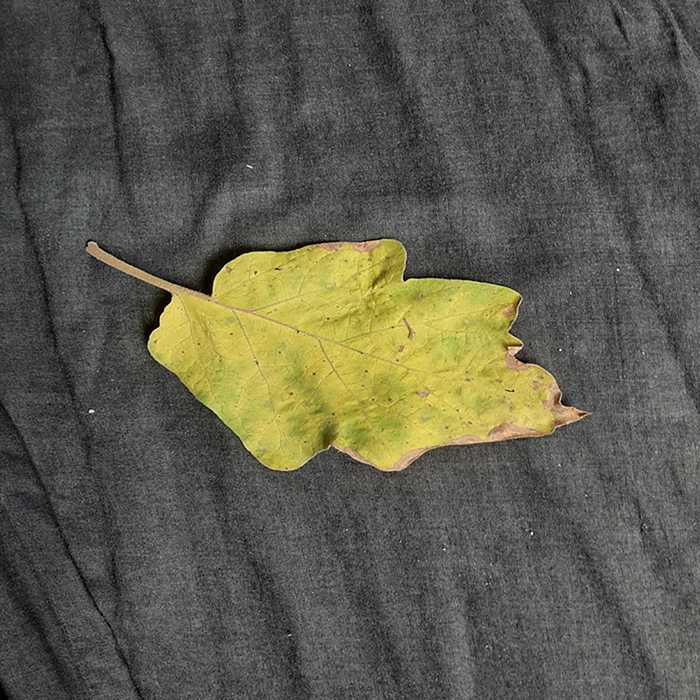
Plant: Eggplant
Label: Eggplant verticillium wilt